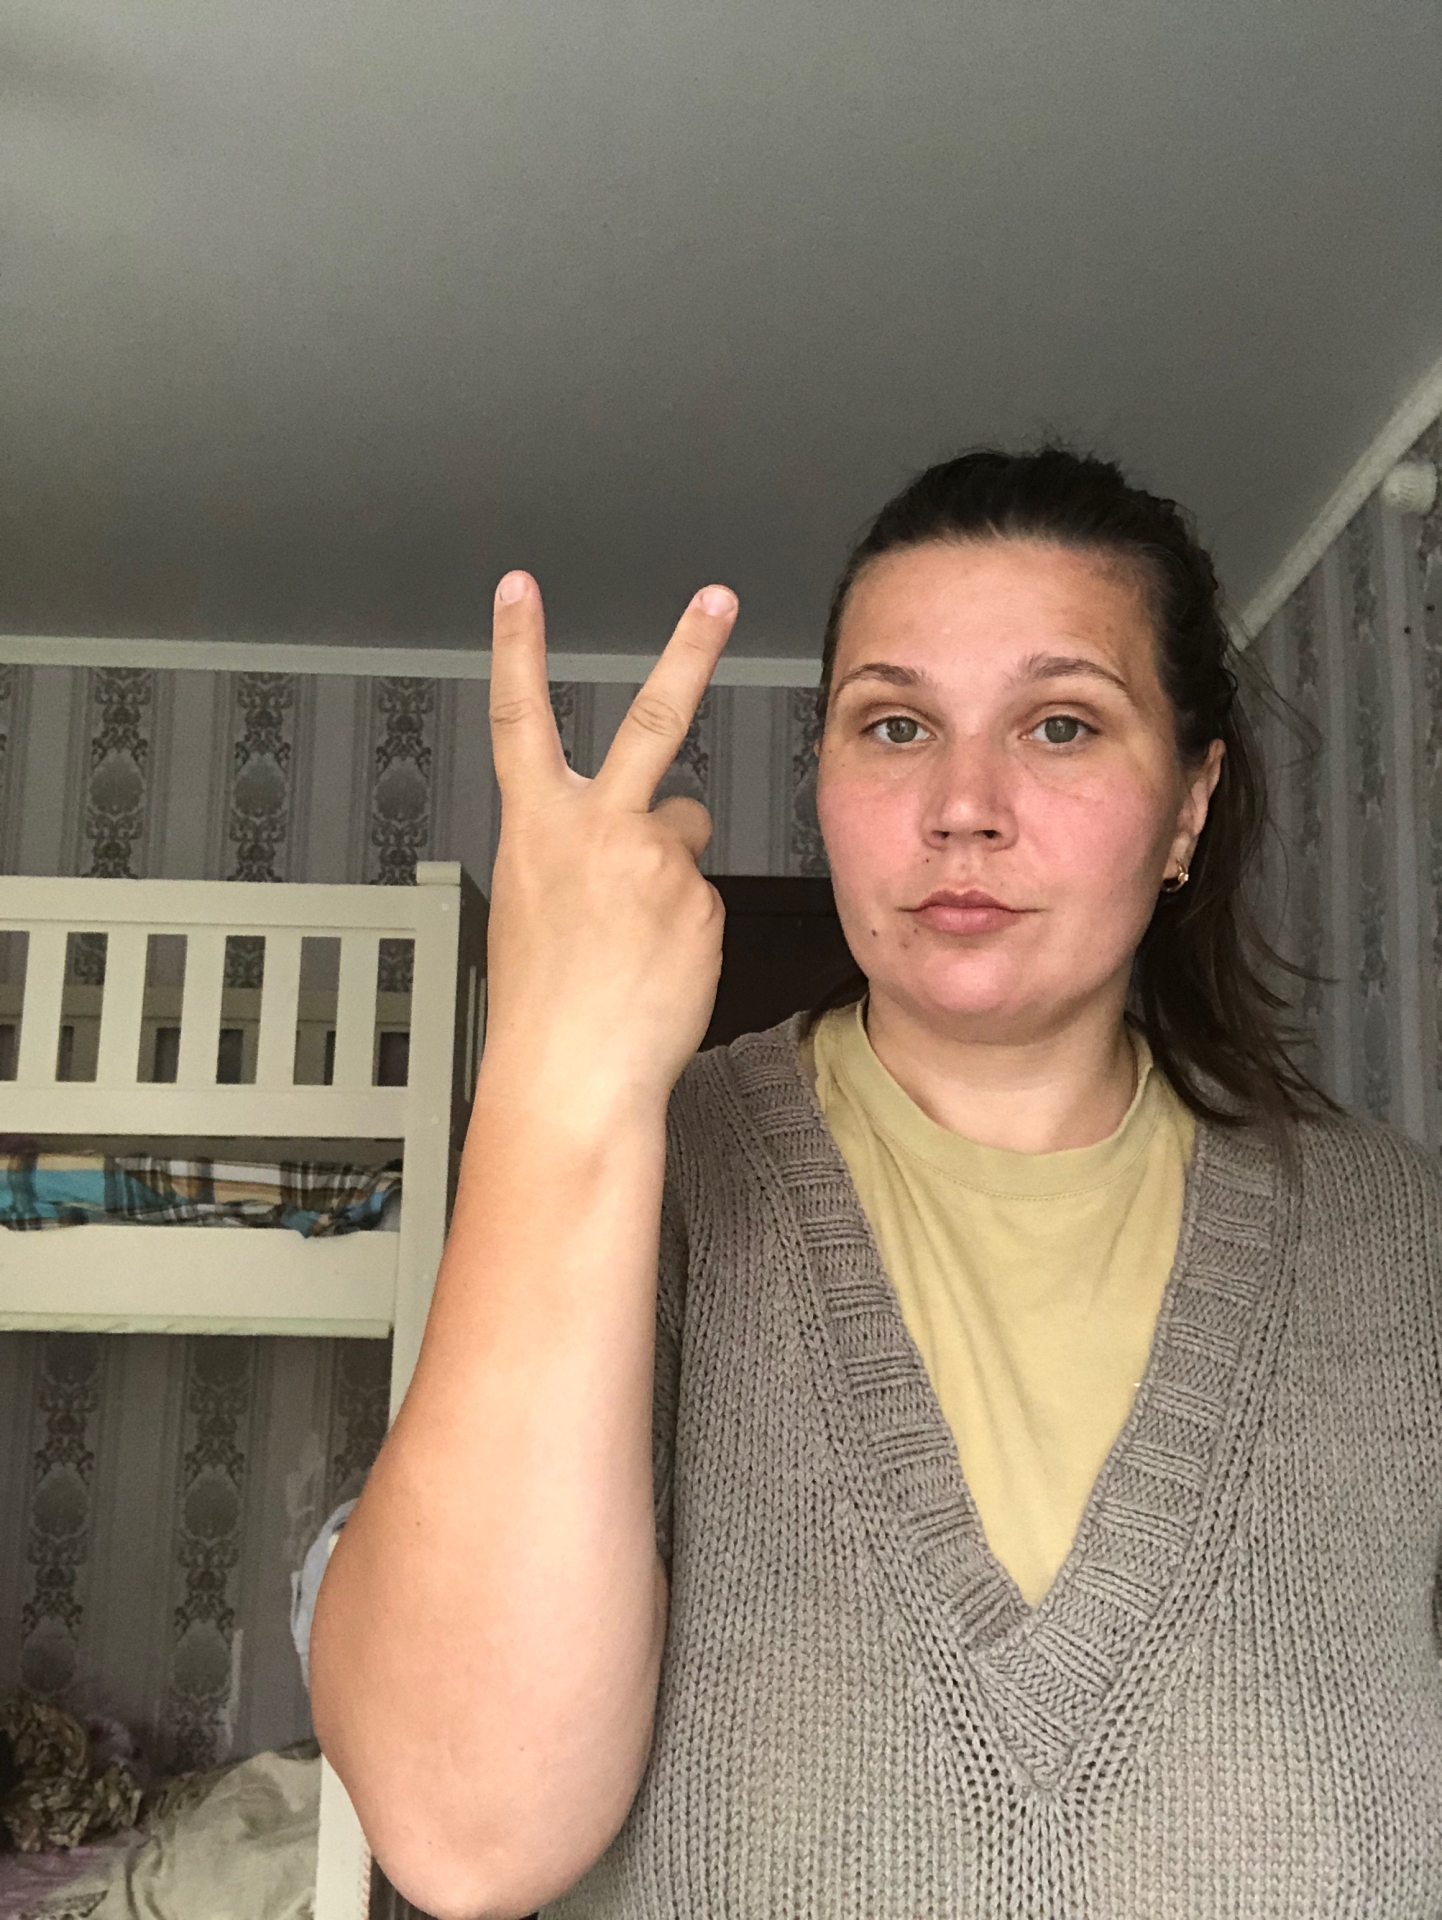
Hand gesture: peace_inverted